Oh Shit!

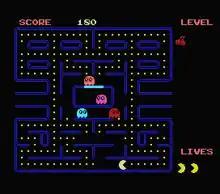
"Oh Shit!" was noted by many reviewers to be very visually similar to "Pac-Man".

The UK release, "Oh No!", was also published by Eaglesoft. The European re-release, "Shit!", was developed by Eurosoft and published by Premium III Software Distribution, notably using cover art from 1985 horror novel "", possibly without permission. The original MSX version of "Oh Shit!" was made for compatibility with MSX 32K computers, and later re-releases offer MSX 64K compatibility. Unlike other Aackosoft titles in the "Classics" range, "Oh Shit!" is incompatible with MSX 16K computers.